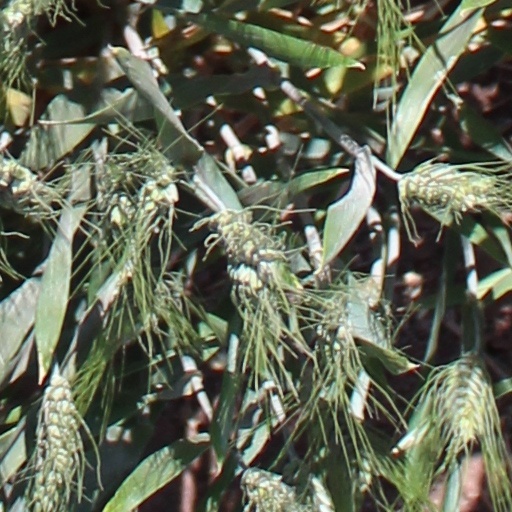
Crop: wheat